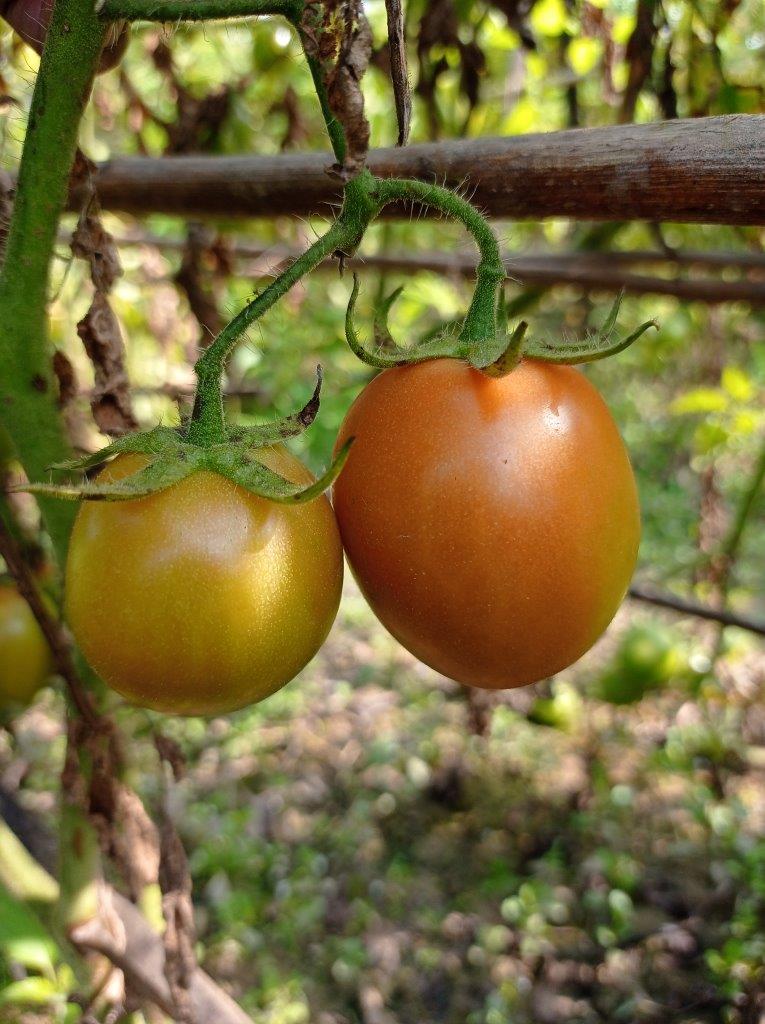
Maturity: Mature